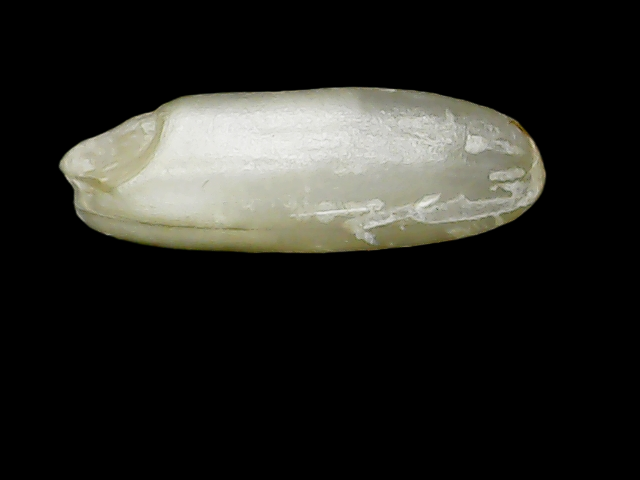
Rice variety: Binadhan24